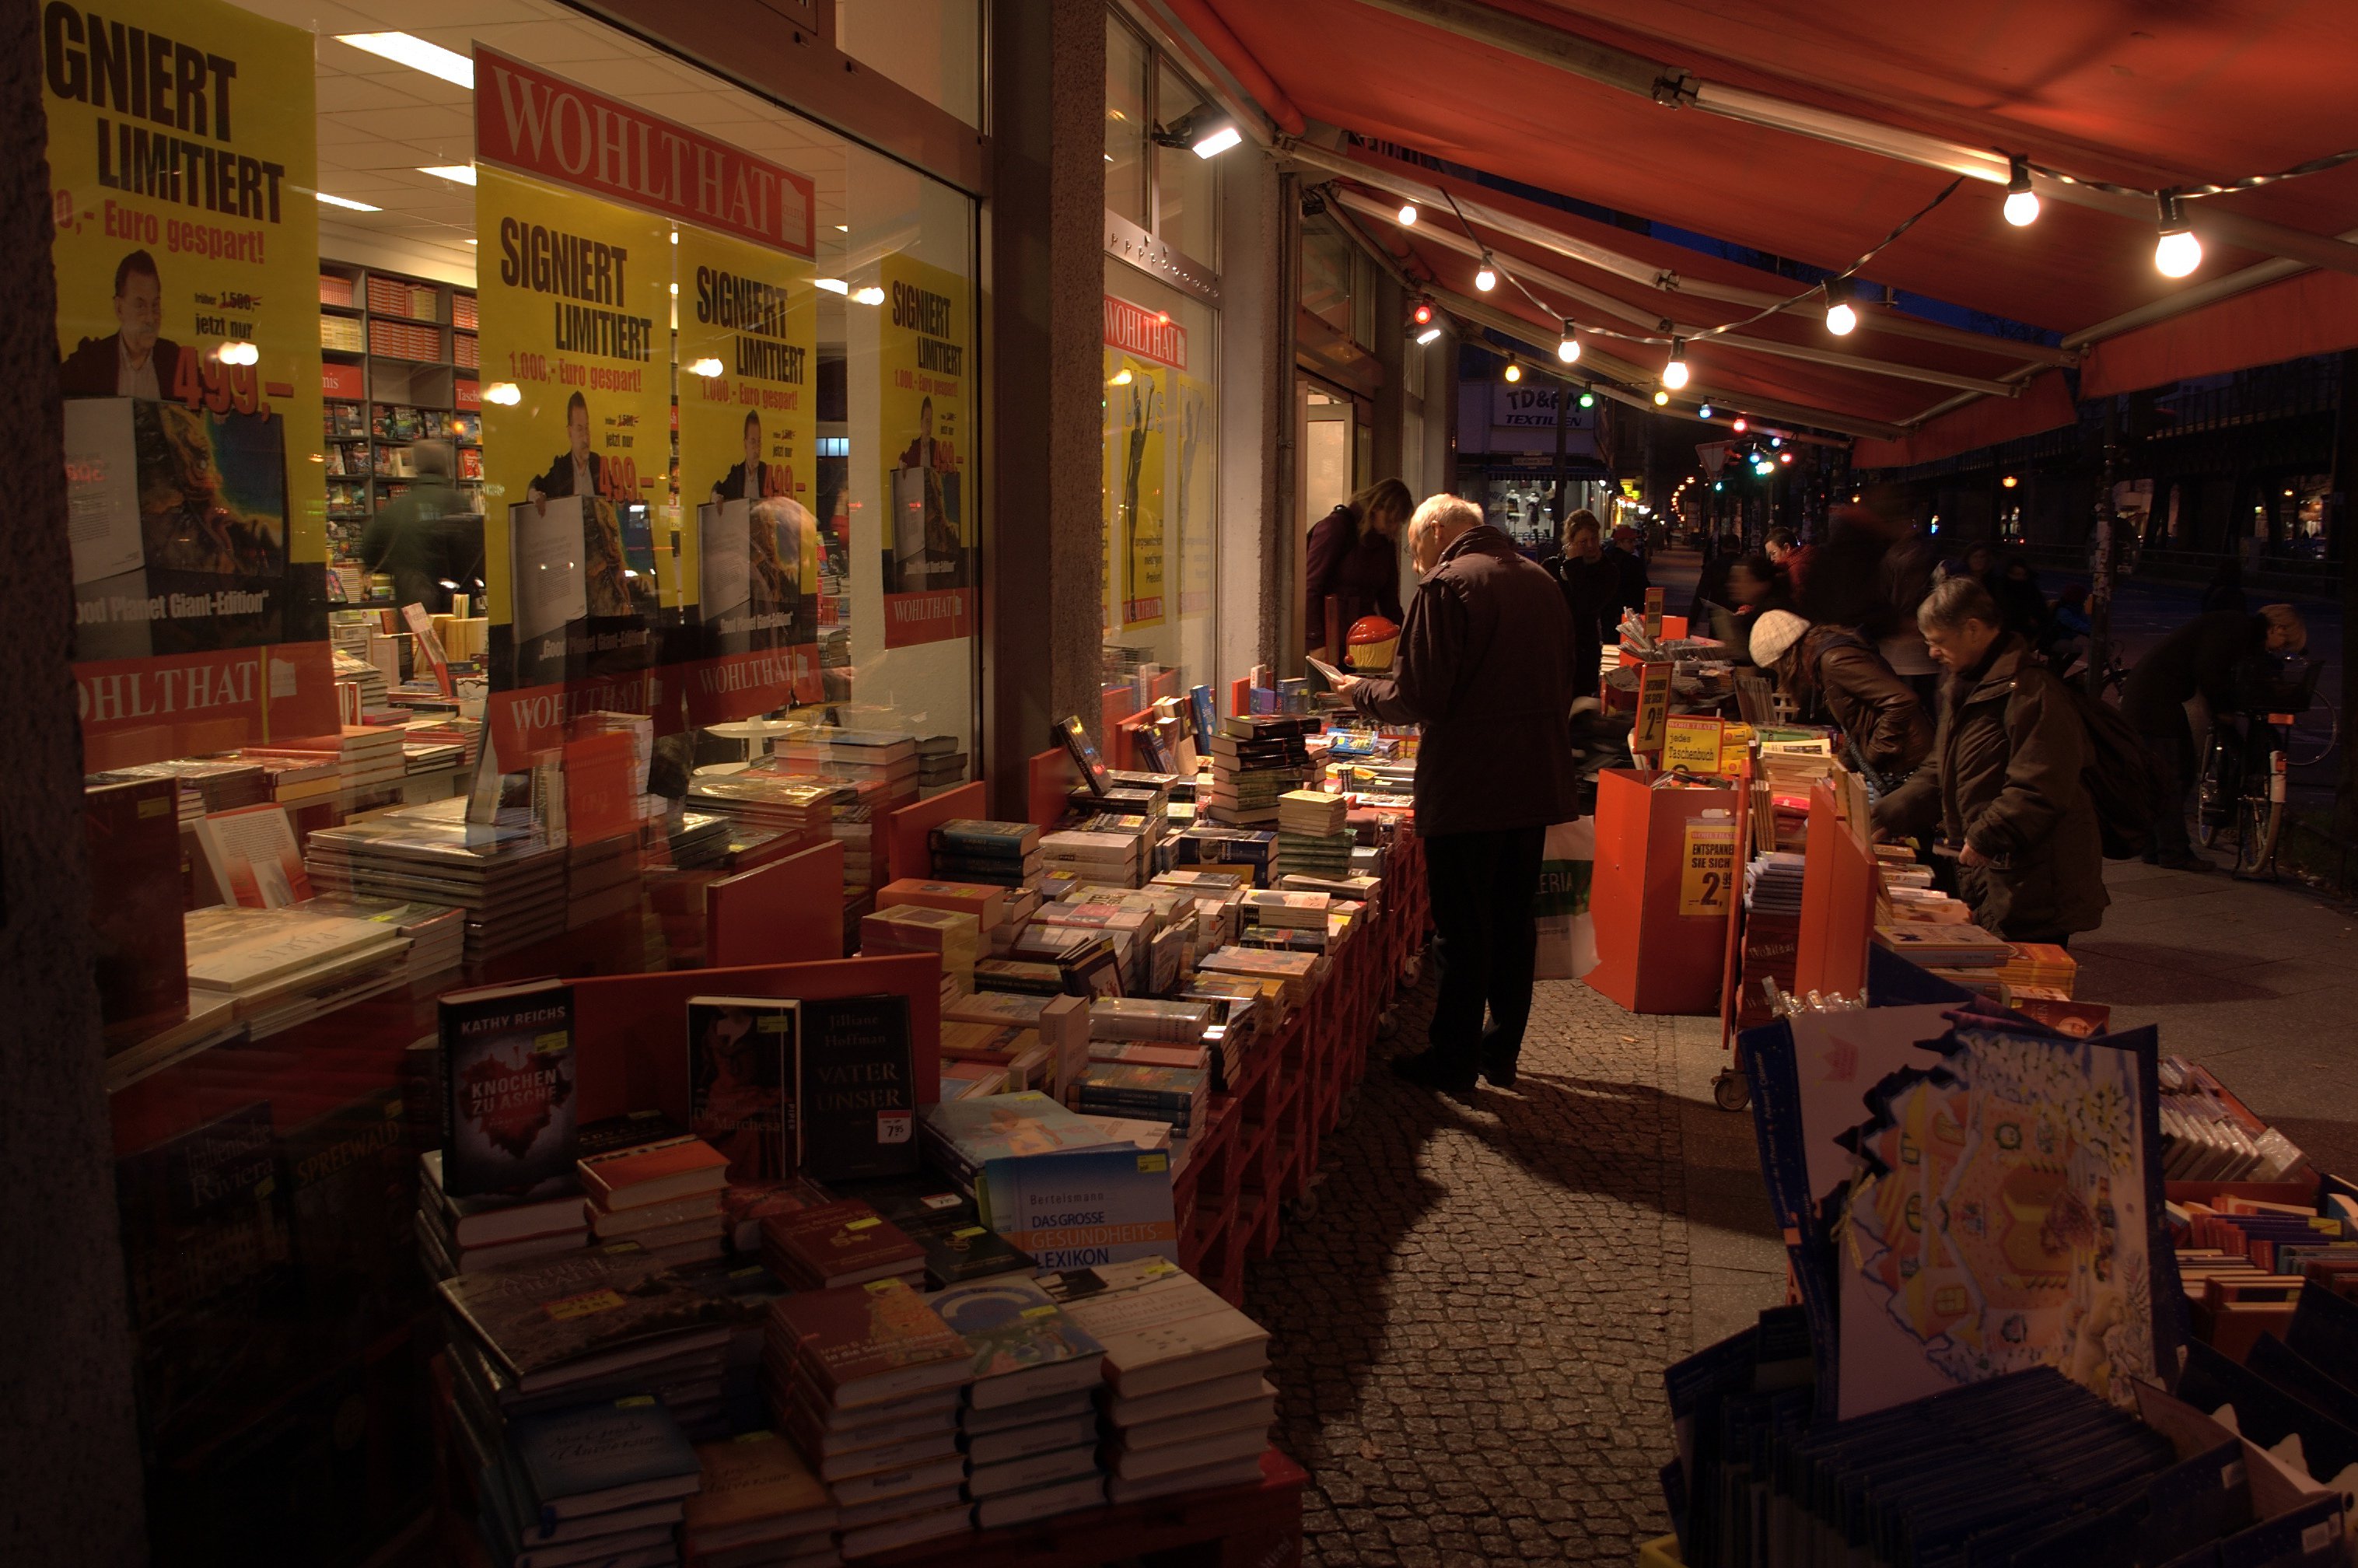
evening, bazaar, market, rawtherapee, germany, deutschland, berlin, pentax, 20mm, 2010, abends, lenstagged, steffenzahn, k100d, justpentax, iamflickr, cosina, voigtlander, skopar, colorskopar, cv20, colorskopar20mmf35slii, 20mmf35slii, voigtlander20mm, cv2035, skopar20mmf35, pankow, prenzlauerberg, retail, cosinavoigtl nder, cosinavoigtl ndercolorskopar20mmf35, voigtl nder20mmf35colorskoparslii, voigtl nder20mmf35, bookselling